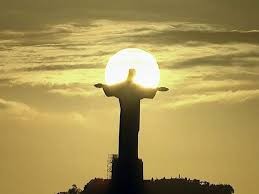
Landmark: Christ the Reedemer